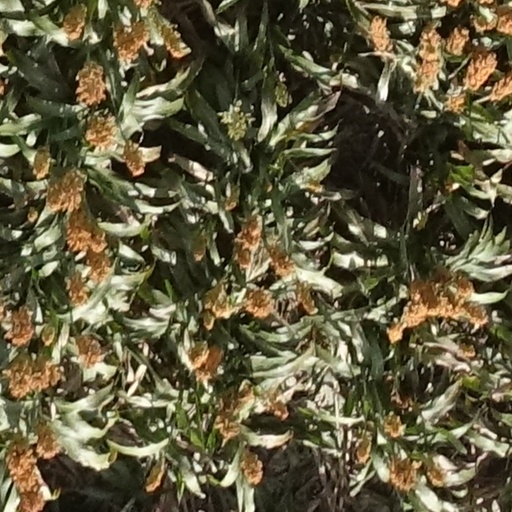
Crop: sorghum